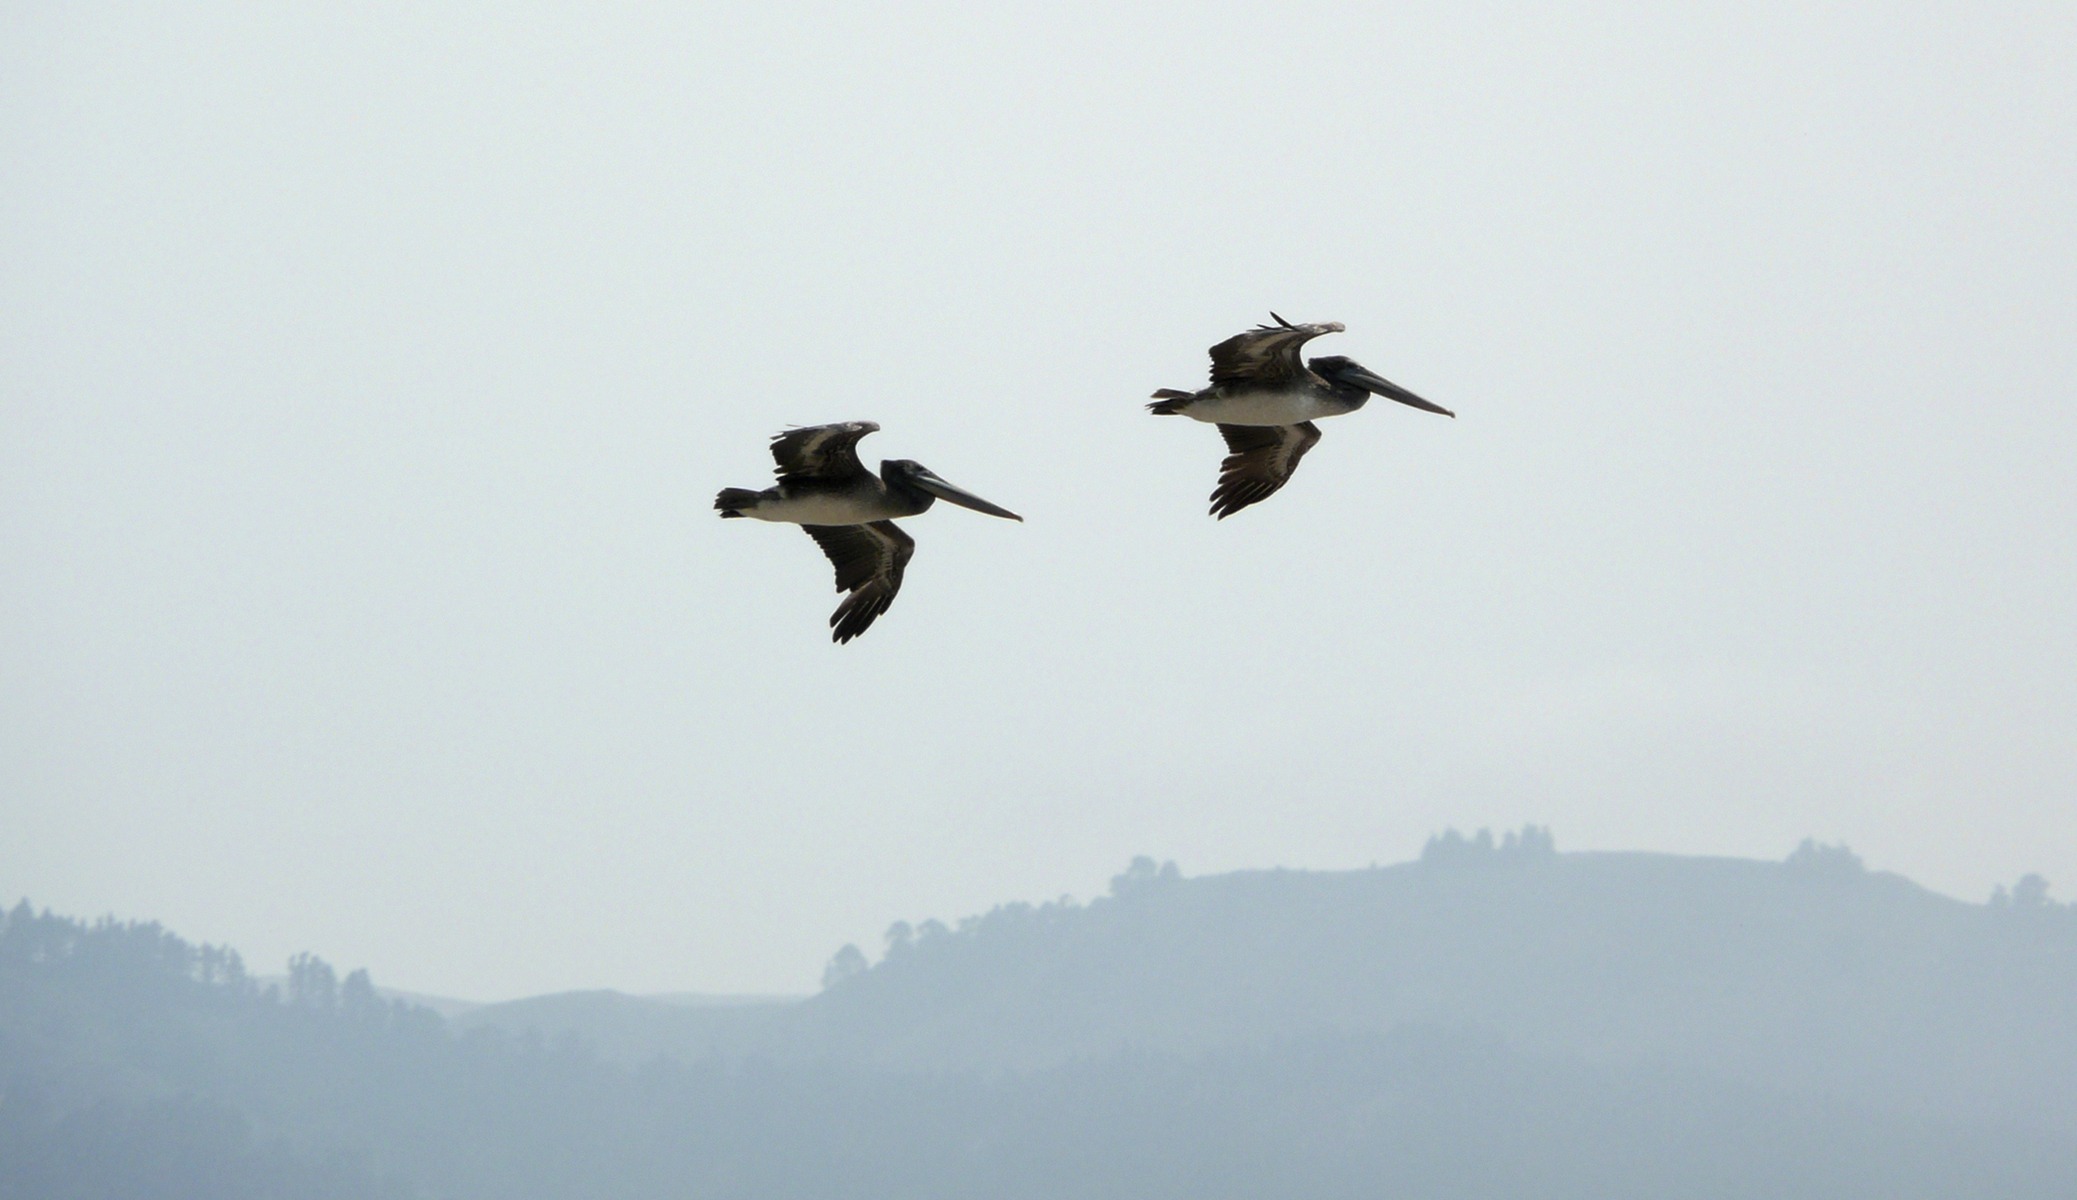
coast, nature, bird, wing, sky, animal, flying, flight, usa, california, wild life, birds, duck, vertebrate, feathered, pelicans, water bird, atmosphere of earth, perching bird, ducks geese and swans